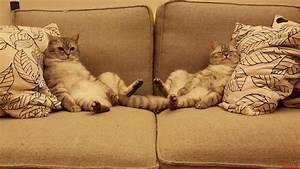
cat